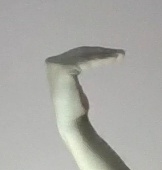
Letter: haa